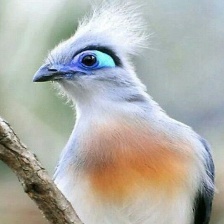
Species: CRESTED COUA
Scientific name: COUA CRISTATA